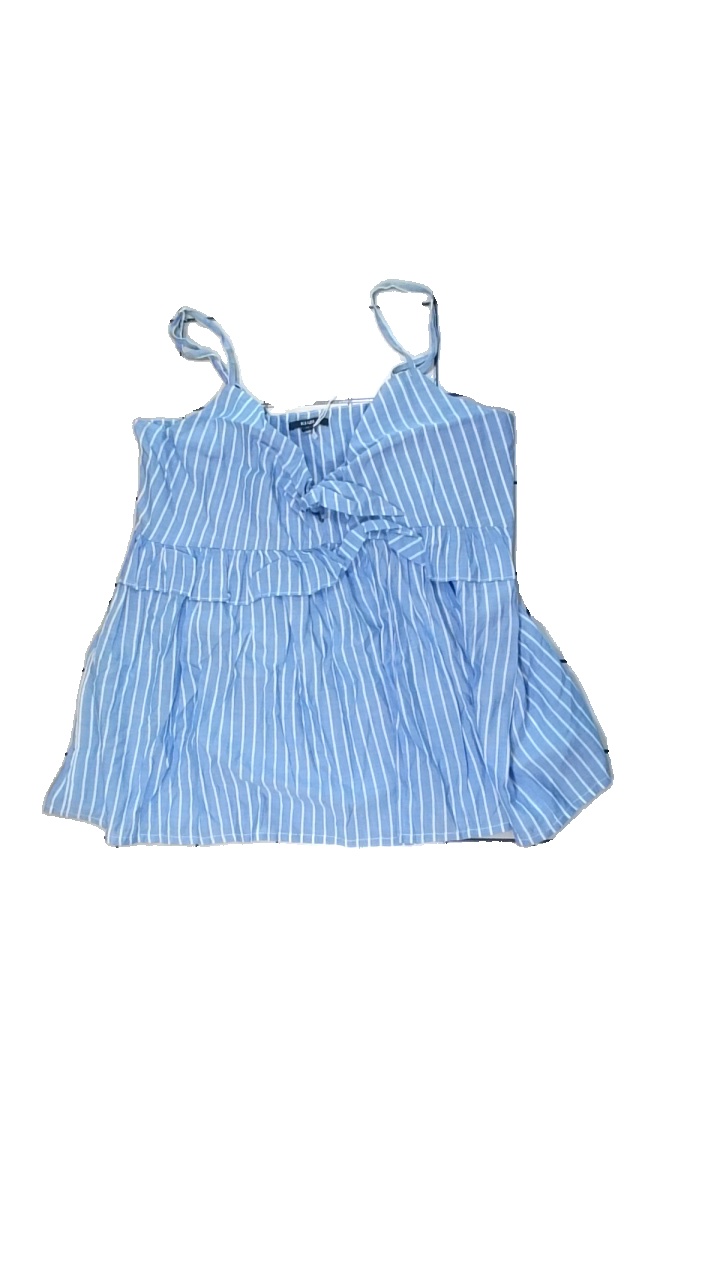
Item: Tank Top (Ladies)
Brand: Kiabi
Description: blå och vitrandigt linne med volang och en rosett vid bröstet
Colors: White, Blue
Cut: Regular
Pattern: Striped
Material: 100% viscose
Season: Summer
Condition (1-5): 5
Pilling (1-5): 5
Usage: Reuse
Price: <50